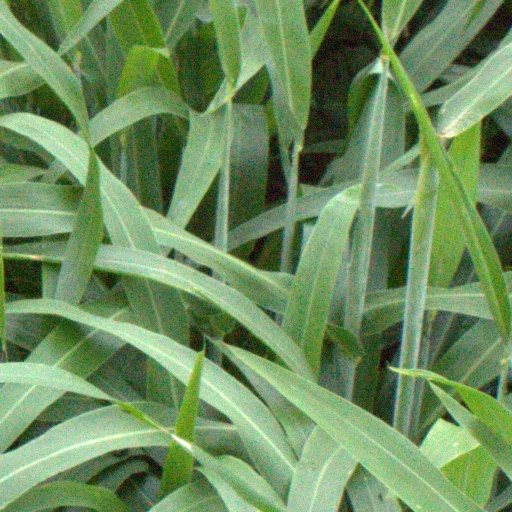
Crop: sorghum